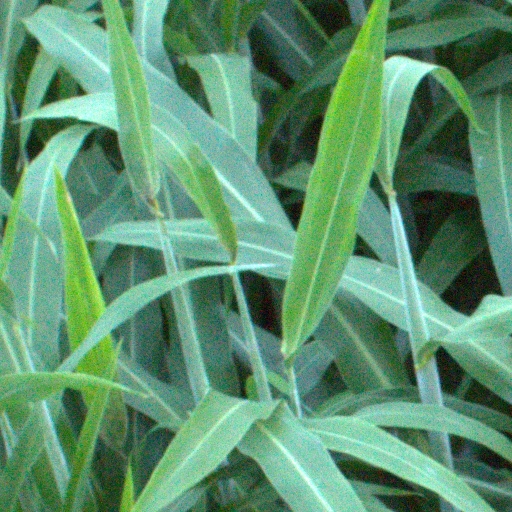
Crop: sorghum